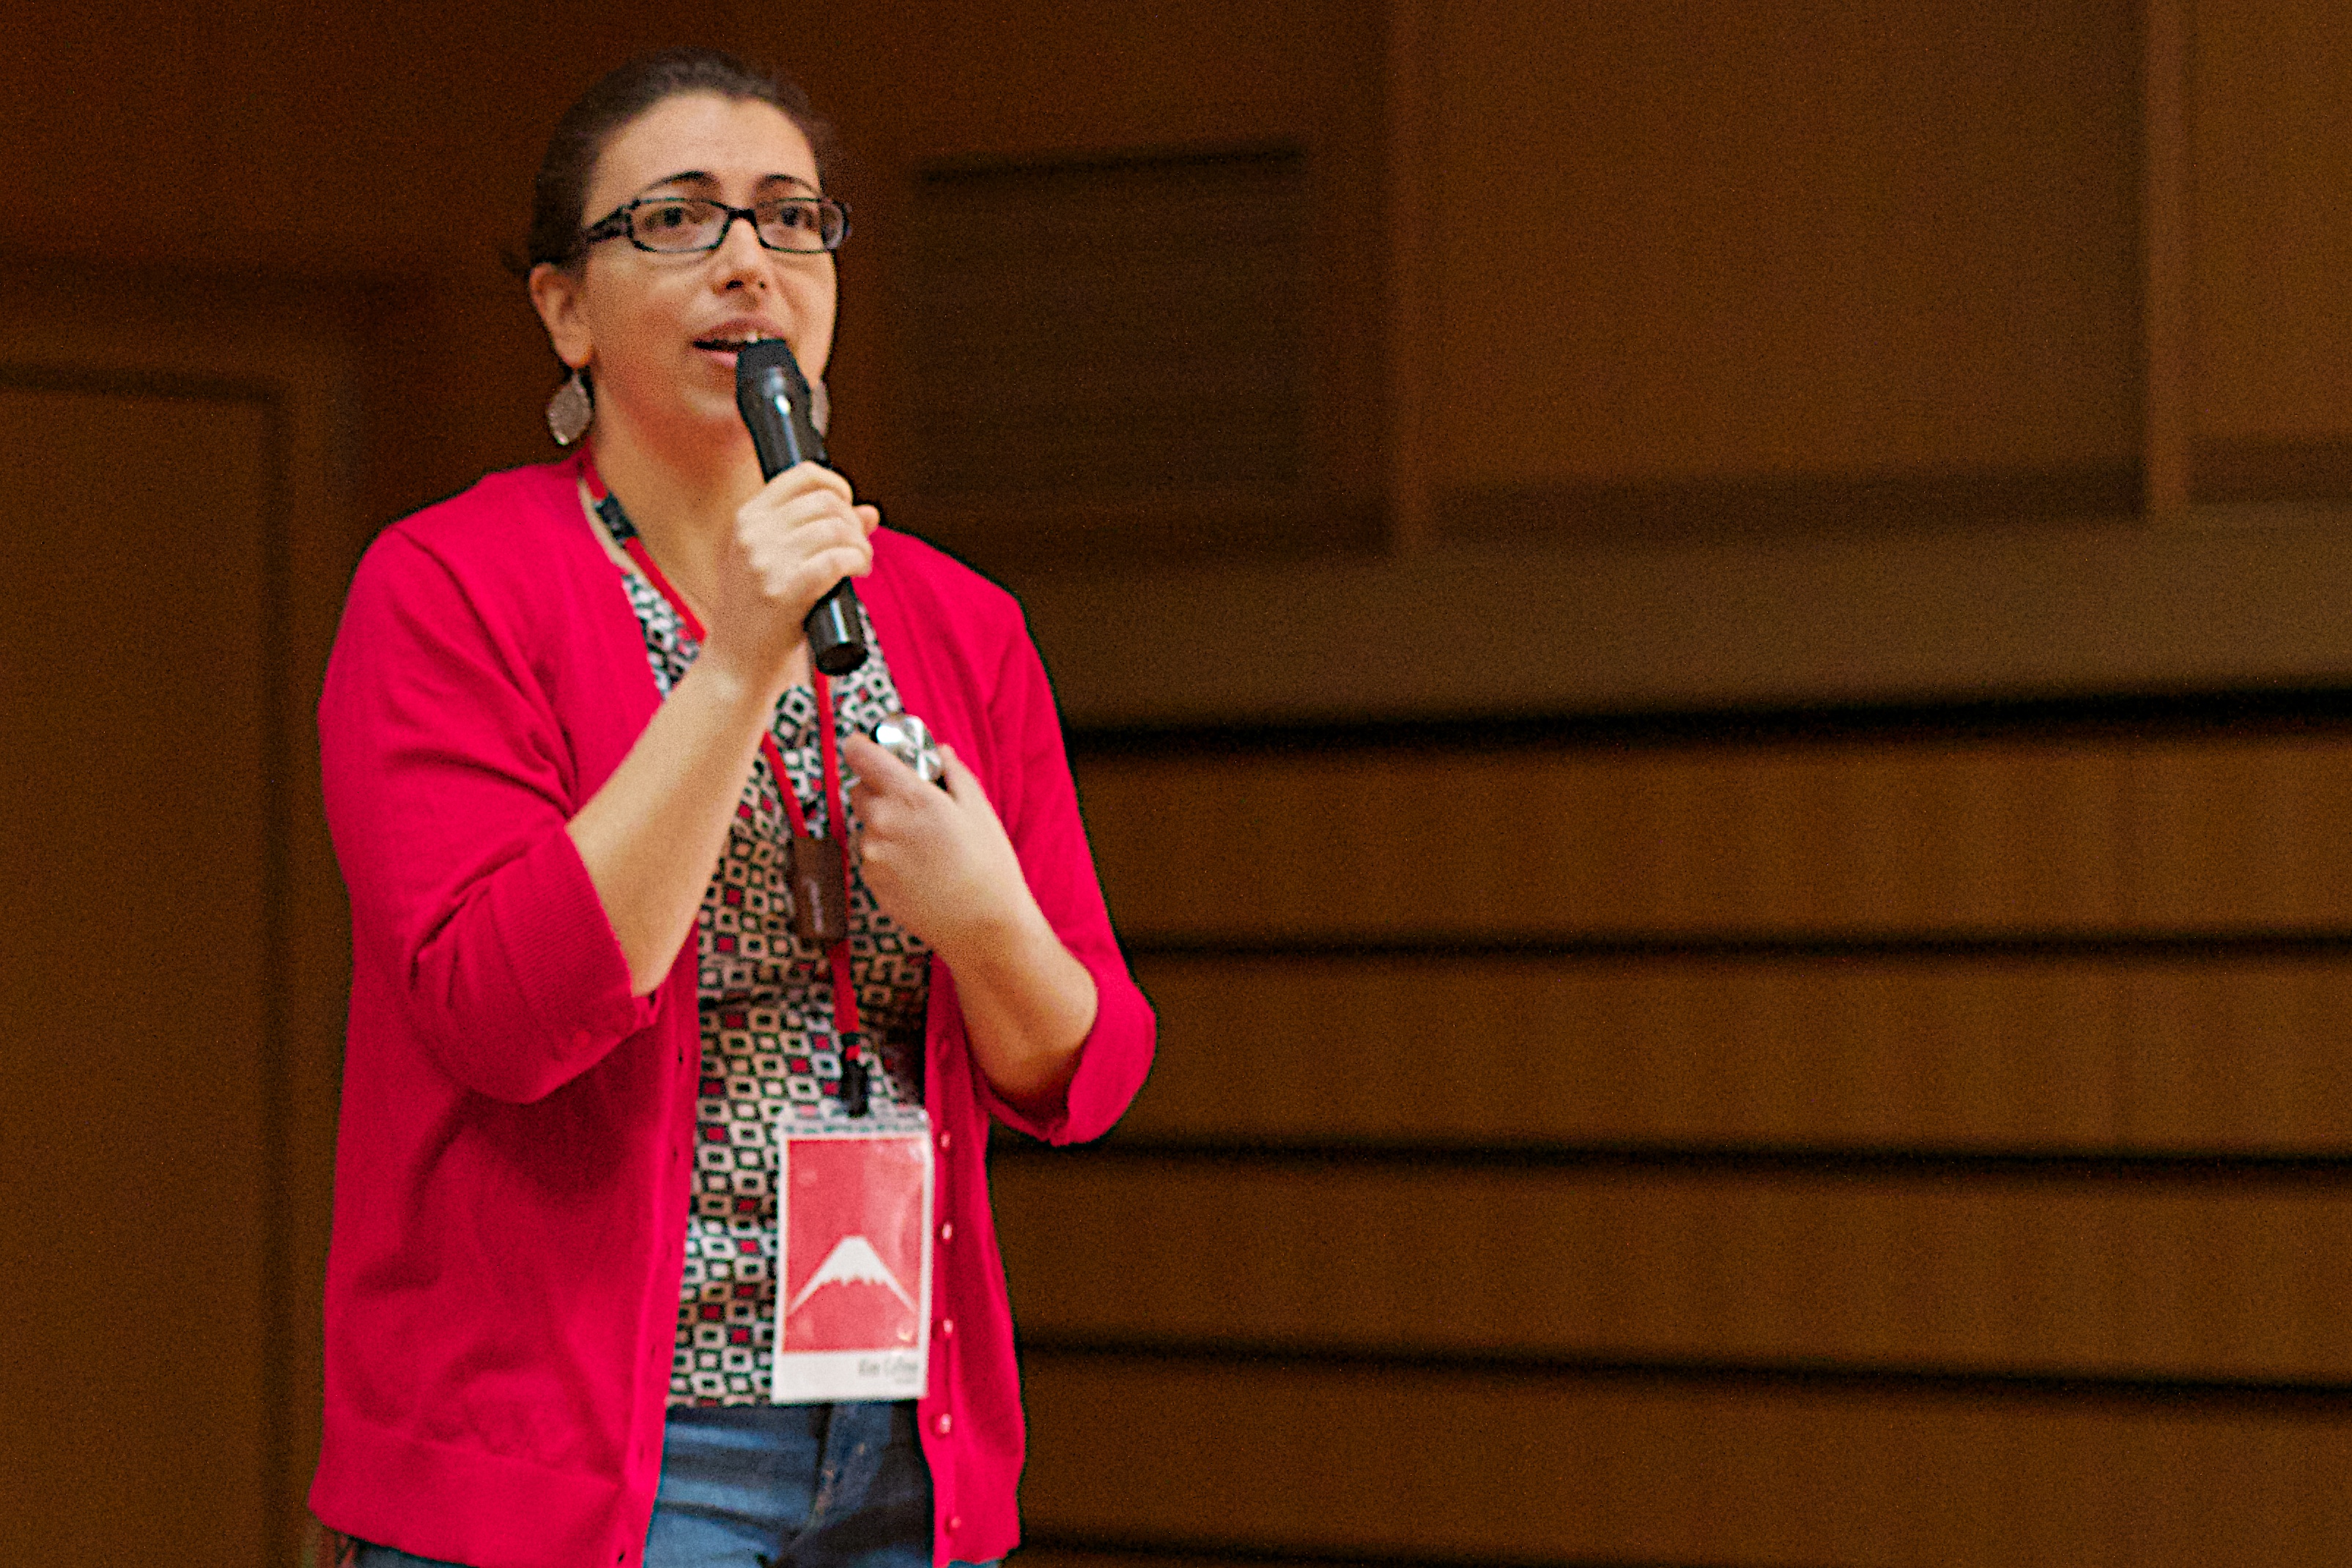
stage, singing, speech, flatclass2013, musical theatre